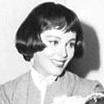
Age: 29